Surayya

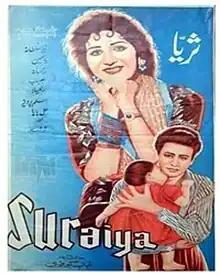

Surayya is a 1961 Pakistani melodrama film directed by Shabab Kiranvi, who also wrote the screenplay and dialogues. The films stars Nayyar Sultana in the titular role along with Habib-ur-Rehman, who played the male lead, and both played the young to old roles in the film. The film was released in January 1961 and was a box office hit. At annual Nigar Awards, Rehman won Best Actor award for his performance in the film.